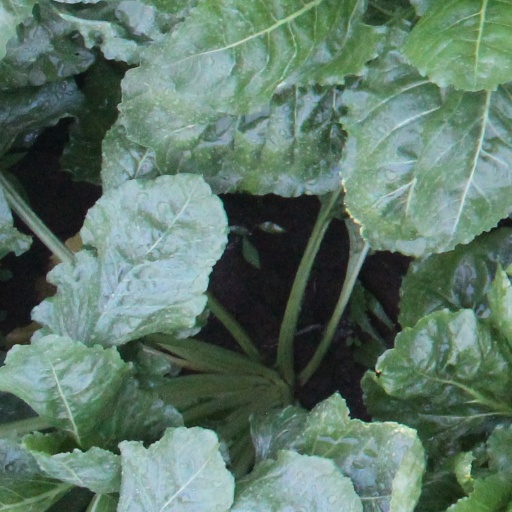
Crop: sugar beet